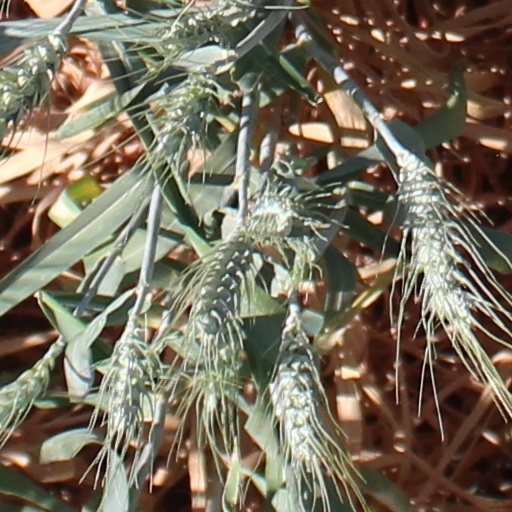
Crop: wheat